Francis Cottington, 1st Baron Cottington

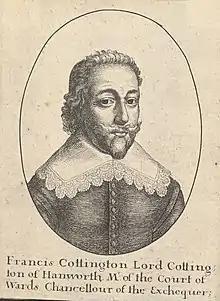
Francis Cottington was created Baron Cottington of Hanworth in Middlesex in 1631.

Francis Cottington, 1st Baron Cottington (c. 15791652) was the English lord treasurer and ambassador and leader of the pro-Spanish, pro-Roman Catholic faction in the court of Charles I.